Effects of Hurricane Wilma in Florida

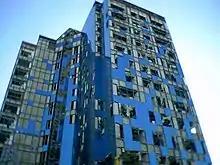
Heavy façade damage to a building in Fort Lauderdale

Estimates indicate that winds between lashed Broward County for about five hours. Observed sustained winds in the county peaked at at the airpark in Pompano Beach, while the facility recorded a wind gust of before the anemometer failed. At the Fort Lauderdale–Hollywood International Airport in Fort Lauderdale, sustained winds reached and gusts peaked at . More than 862,800 Florida Power & Light customers lost electricity. Wilma was the most damaging storm in Broward County since Hurricane King in 1950. Much of the damage was incurred to roofing and siding, while interior damage was caused by rain and winds. Along the Intracoastal Waterway, a number of boats, docks, bulkheads, and dry storage marinas sustained impact, and many houses and businesses suffered roof damage.